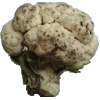
Label: Cauliflower 1